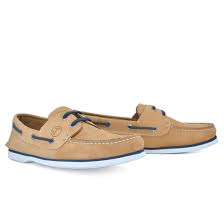
Label: Boat